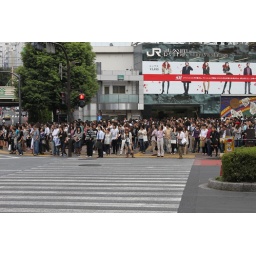
Crowd waiting to cross the street near Shibuya Station.